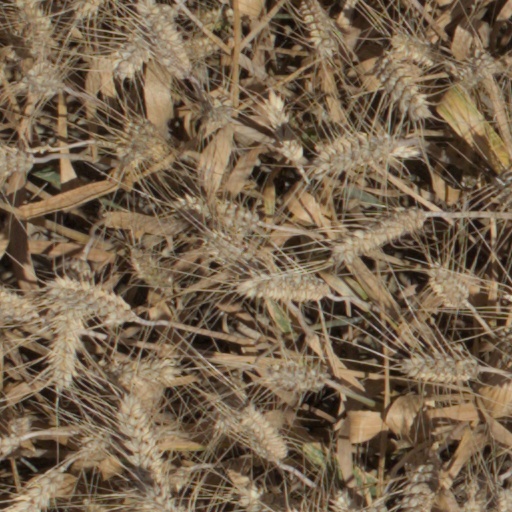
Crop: wheat